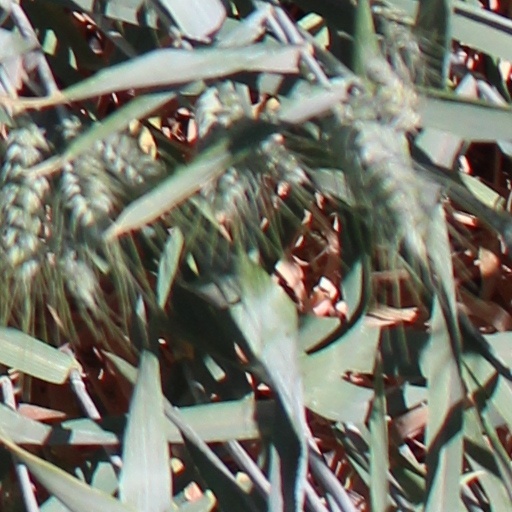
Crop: wheat